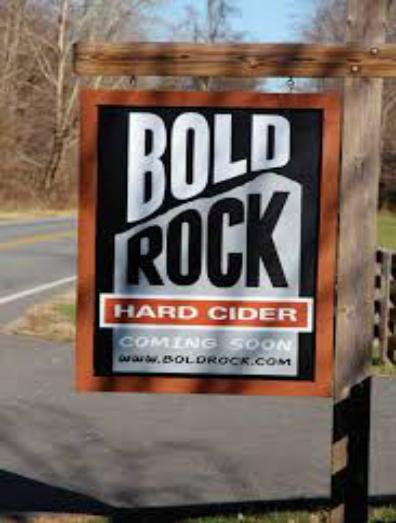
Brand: Bold Rock Hard Cider
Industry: Food